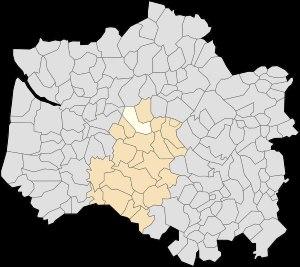
Aix-en-Issart est une commune française située dans le département du Pas-de-Calais en région Hauts-de-France.